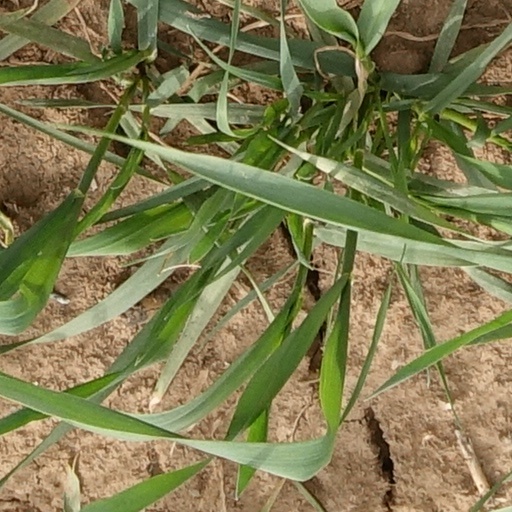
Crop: wheat